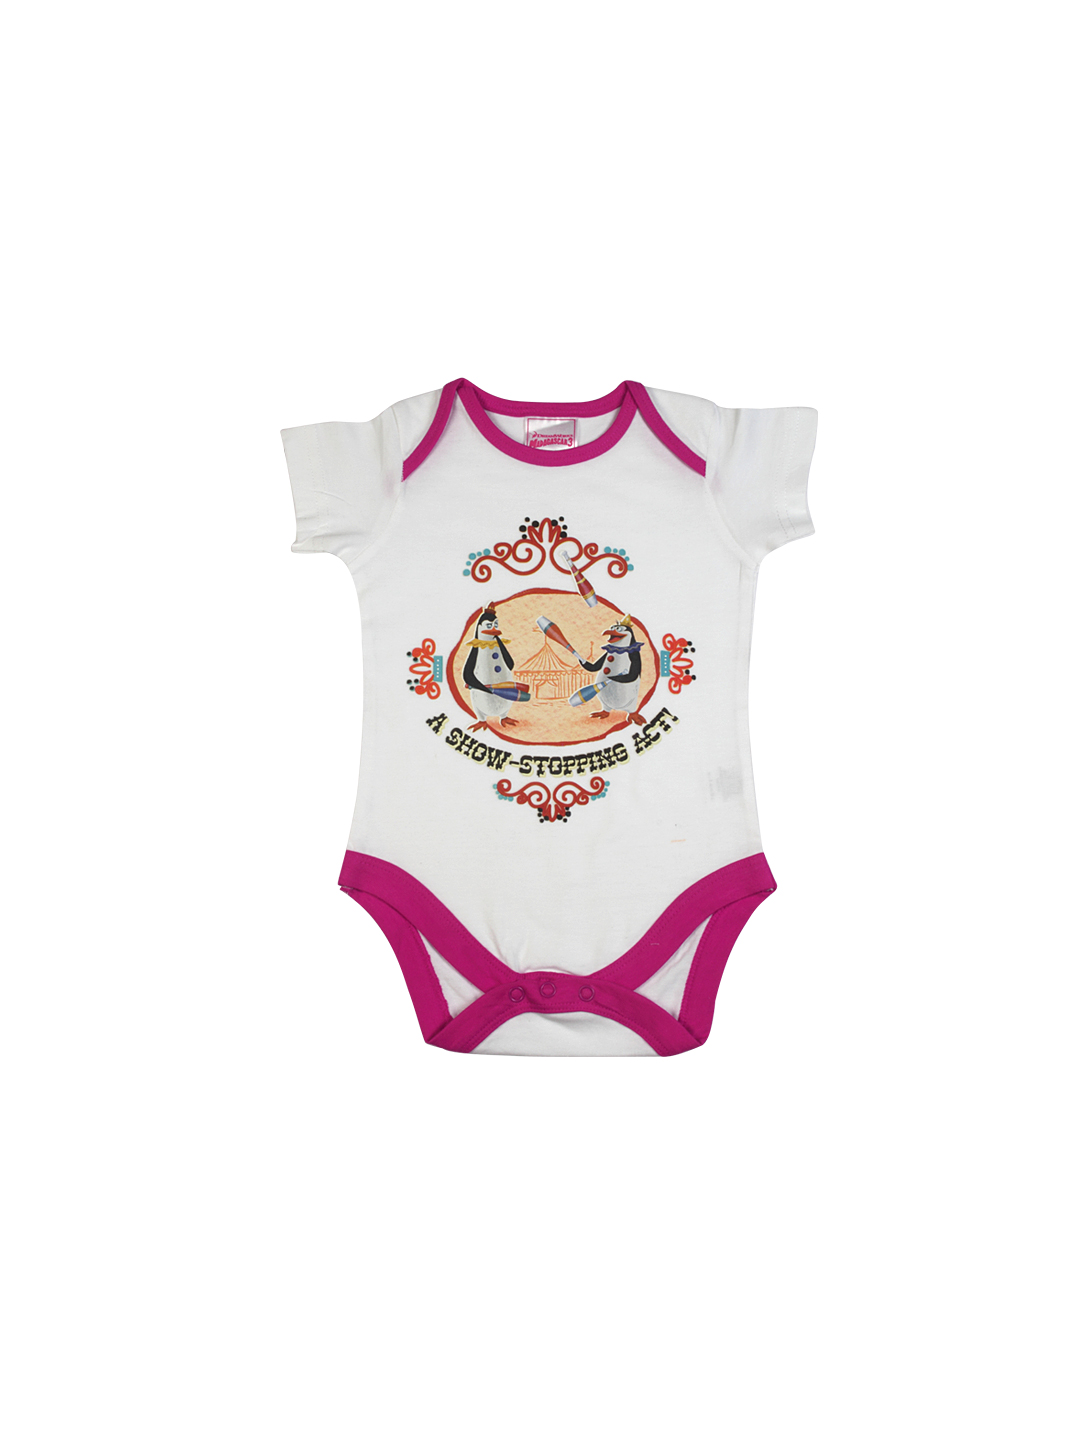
Madagascar3 Infant Girls White Snapsuit Romper
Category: Apparel / Topwear / Rompers
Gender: Girls
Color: White
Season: Summer 2012
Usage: Casual